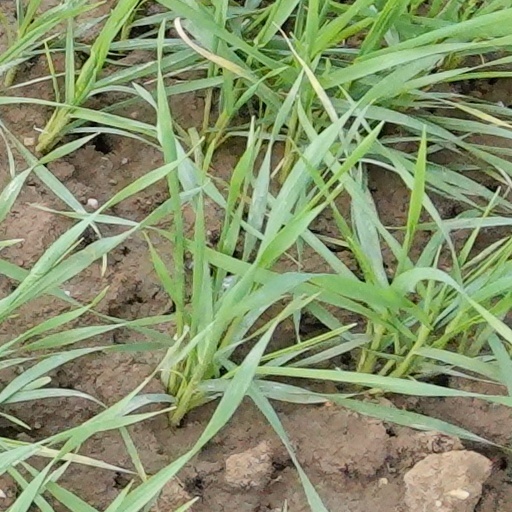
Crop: wheat